Bad Harzburg station

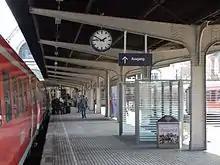
Regional train on platform 4 in 2012

The station is located north of the Harzburg town centre at an altitude of approximately 328 metre above NN. The station tracks run from the northwest to the southeast. The station precinct is bordered to the south by the streets of "Dr.-Heinrich-Jasper-Straße" and "Herzog-Julius-Straße" (state route 501), to the east and to the north by "Straße Am Güterbahnhof" and to the north by "Badestraße".